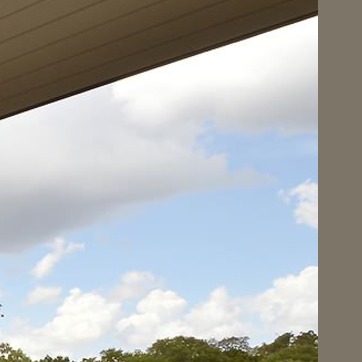
Material: sky